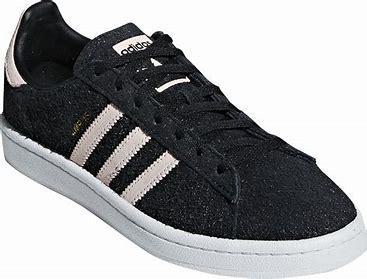
Brand: Adidas
Model: Campus